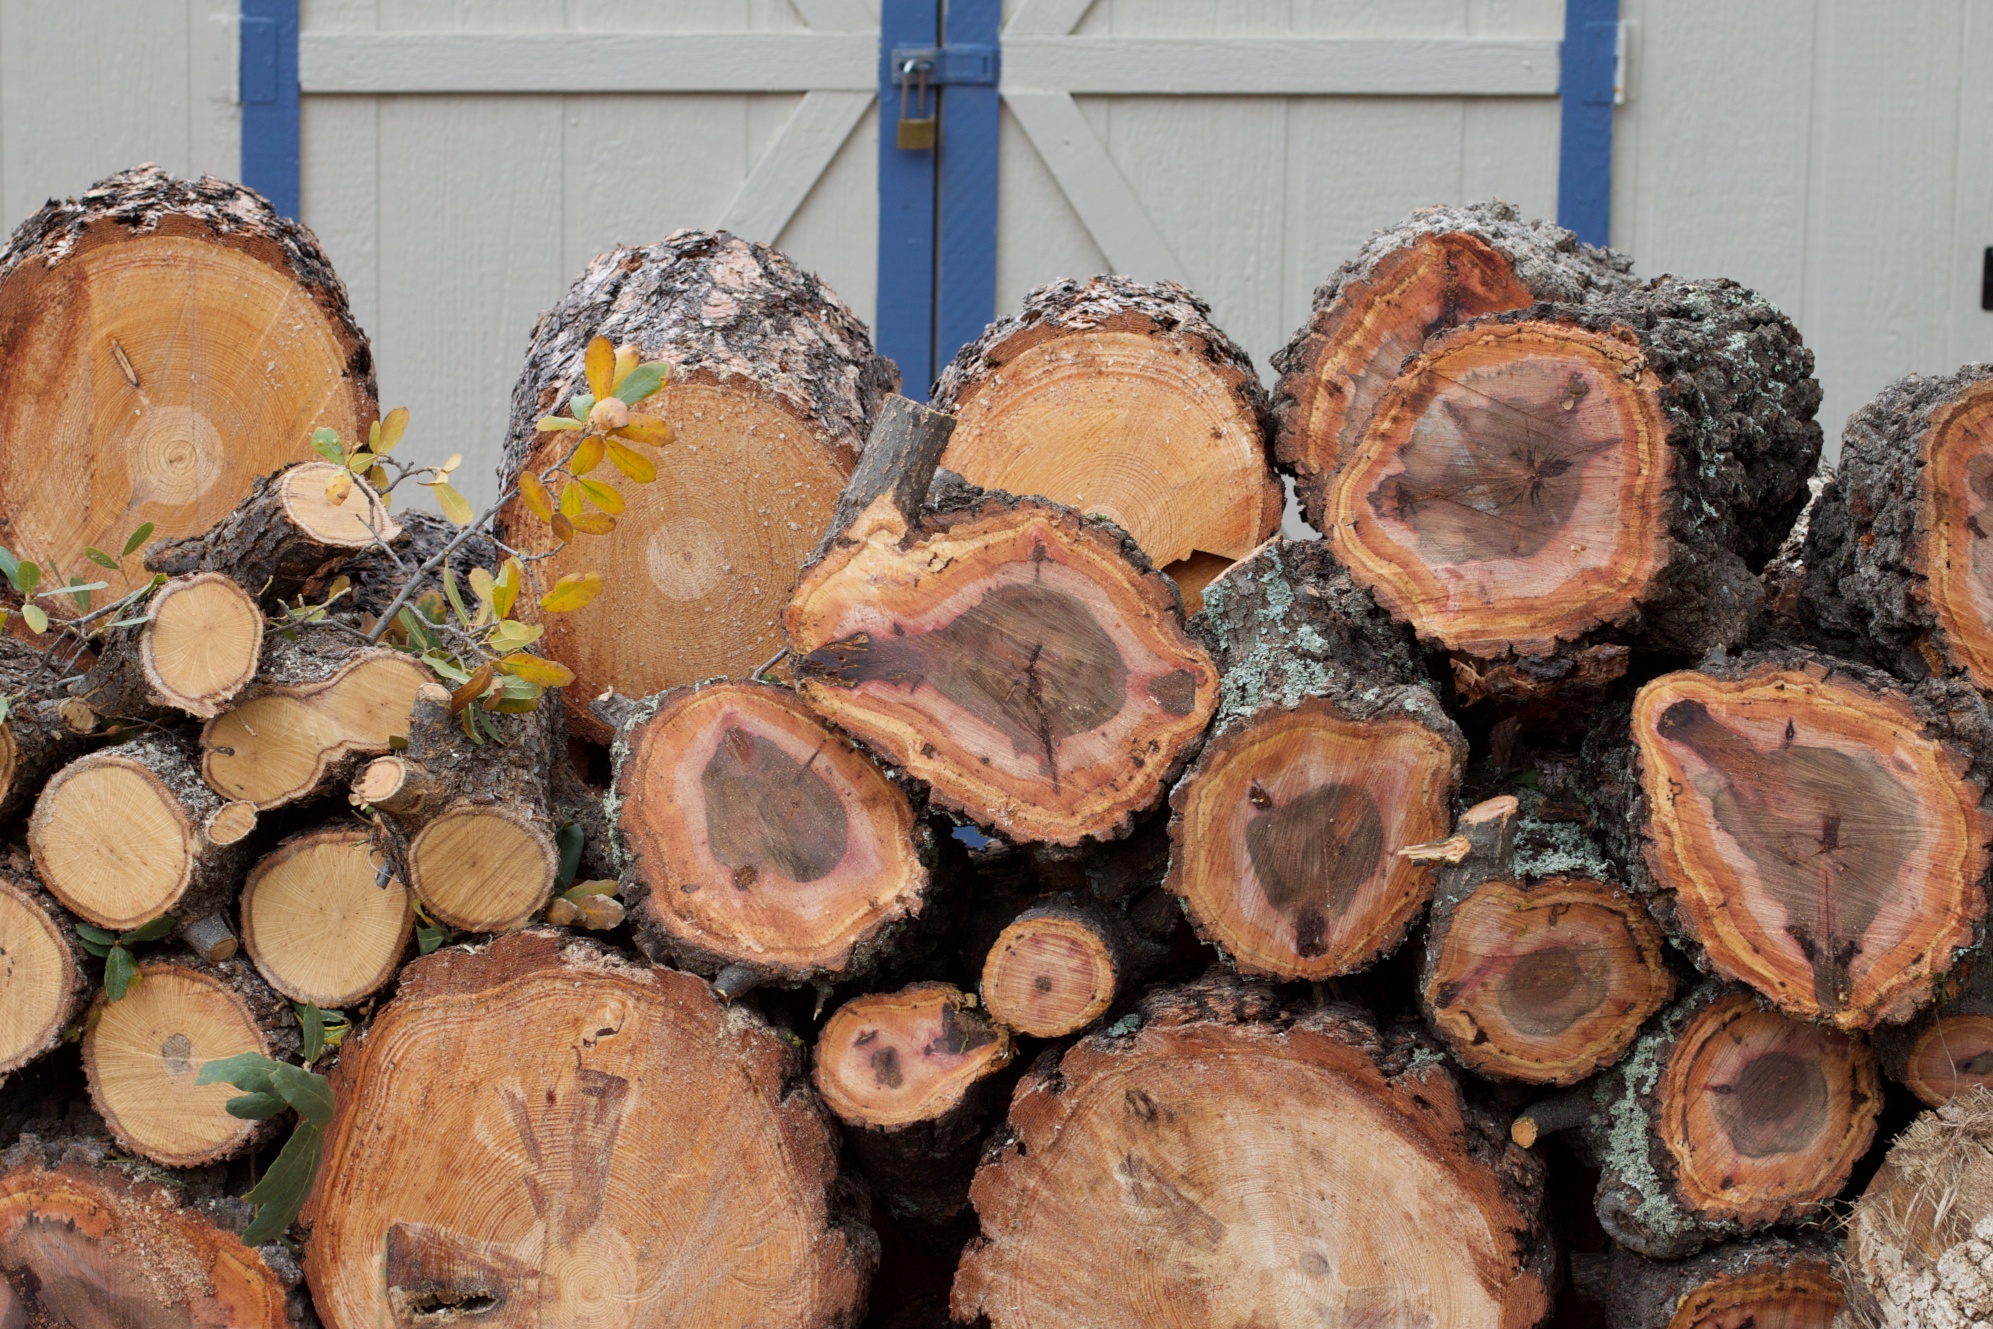
tree, wood, trunk, food, produce, mushroom, coconut, edible mushroom, shiitake, man made object, medicinal mushroom, agaricomycetes